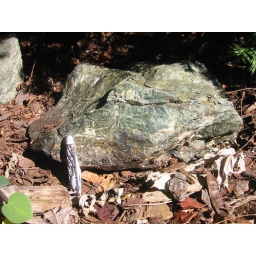
A decorative building stone quarried near Cardiff, Maryland.